Arlberg

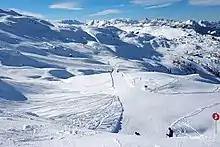
Ski Arlberg: View from the Sonnenkopf

Ski Arlberg is the biggest connected ski resort in Austria, consisting of the villages of Lech, Oberlech, Zürs and Zug, which were linked to Warth and Schröcken in 2013–14. The ski area comprises 15 aerial tramways, 45 chairlifts and 28 drag lifts.The White Ring, the world's longest ski circuit (22 km), is located within the Ski Arlberg area. Since 2005–06, annual White Ring races have been held.